Crisis in Venezuela

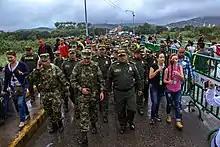
National Police of Colombia accompanying Venezuelans to Cúcuta

During the 2014 Venezuelan protests against Maduro, "colectivos" acted against the opposition protesters. As the crisis intensified, armed gangs have taken control of cities. The Civil Association for Citizen Control said that more than half of those killed during the protests were killed by "colectivos". Human Rights Watch described colectivos as "armed gangs who use violence with impunity" to harass political opponents of the Venezuelan government. Amnesty International calls them "armed pro-government supporters who are tolerated or supported by the authorities". During the 2019 Venezuelan blackouts in March, Maduro called on the armed paramilitary gangs, saying, "The time has come for active resistance". As blackouts continued, on 31 March, citizens protested the lack of electricity and water in Caracas and other cities; Maduro called again on the colectivos, asking them "to defend the peace of every barrio, of every block". Videos circulated on social media showing colectivos threatening protesters and shooting in the streets; two protestors were shot.